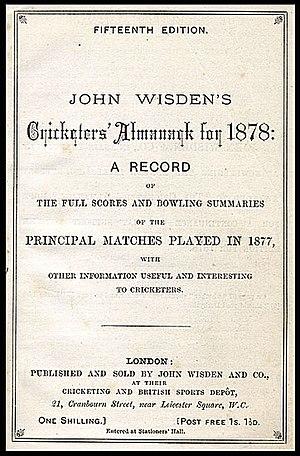
John Wisden était un joueur de cricket anglais puis fondateur de l'almanach spécialisé sur le cricket qui porte son nom, le Wisden Cricketers' Almanack, en 1864.
Le Wisden Cricketers' Almanack, ou plus simplement Wisden, est un almanach sportif consacré au cricket. Créé en 1864 par l'ancien professionnel John Wisden, il est publié chaque année au Royaume-Uni.